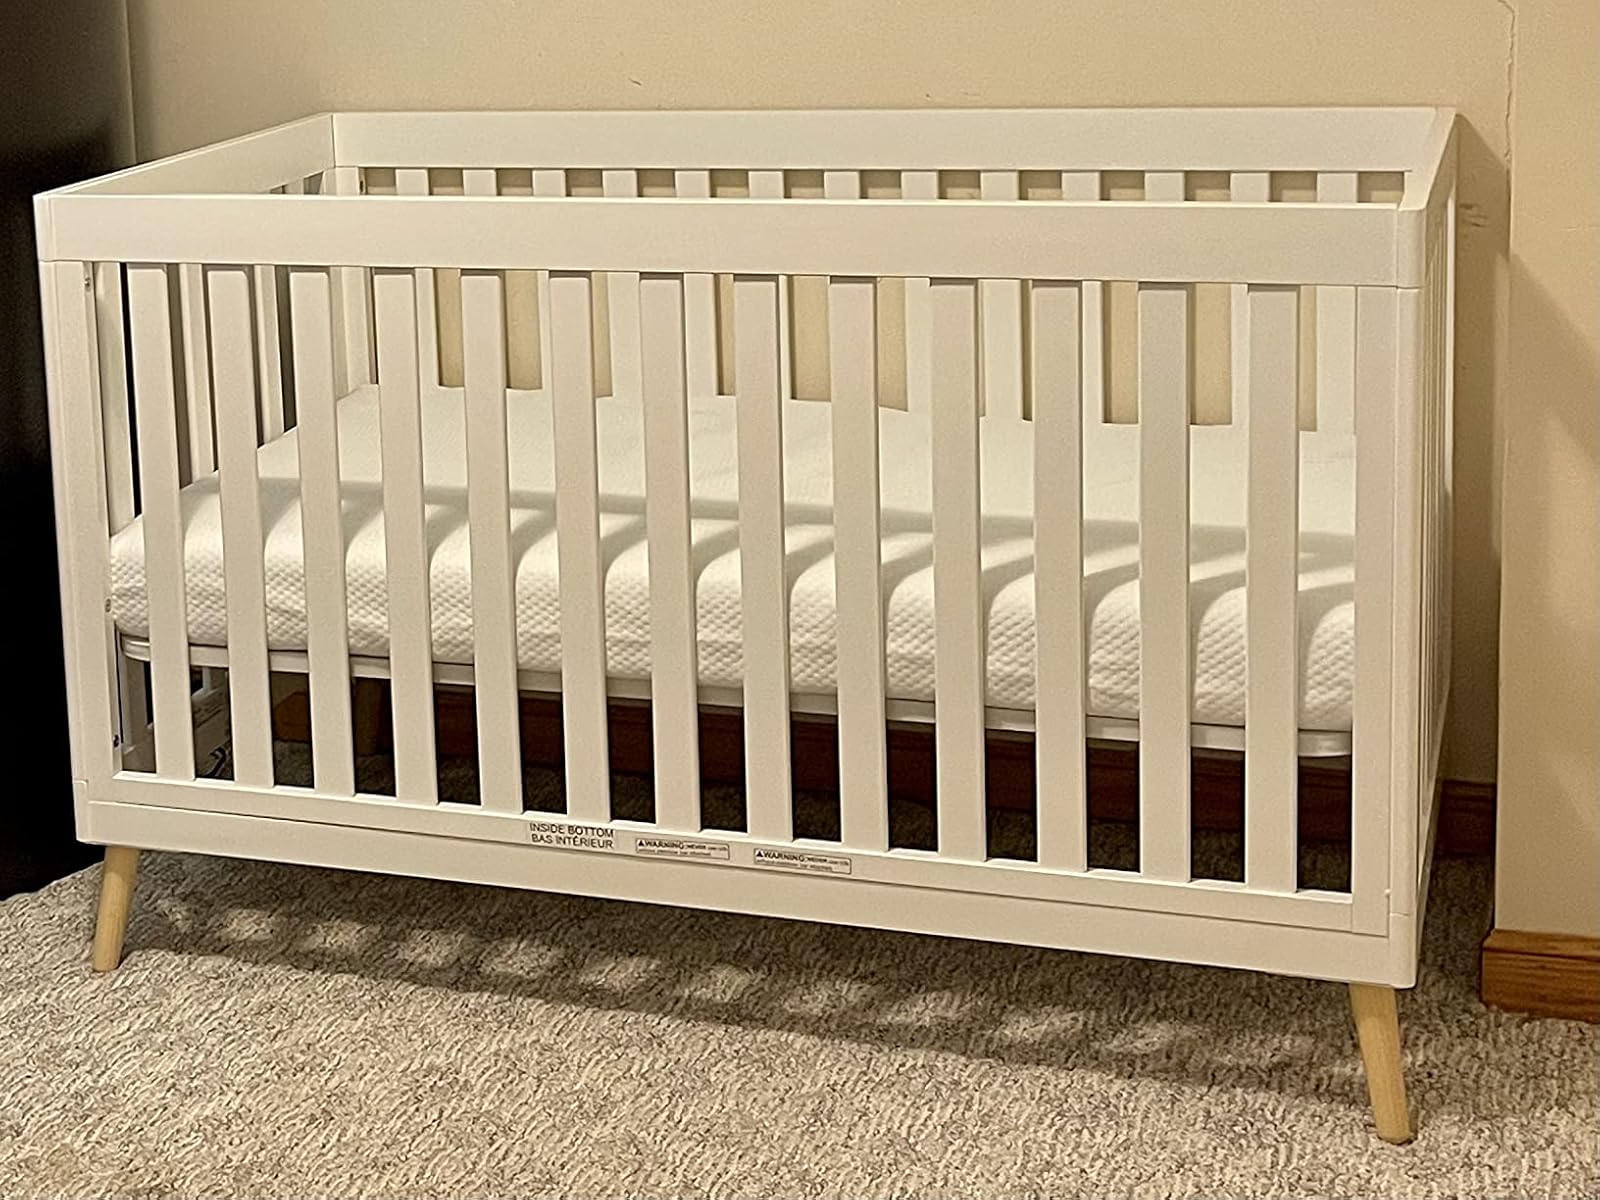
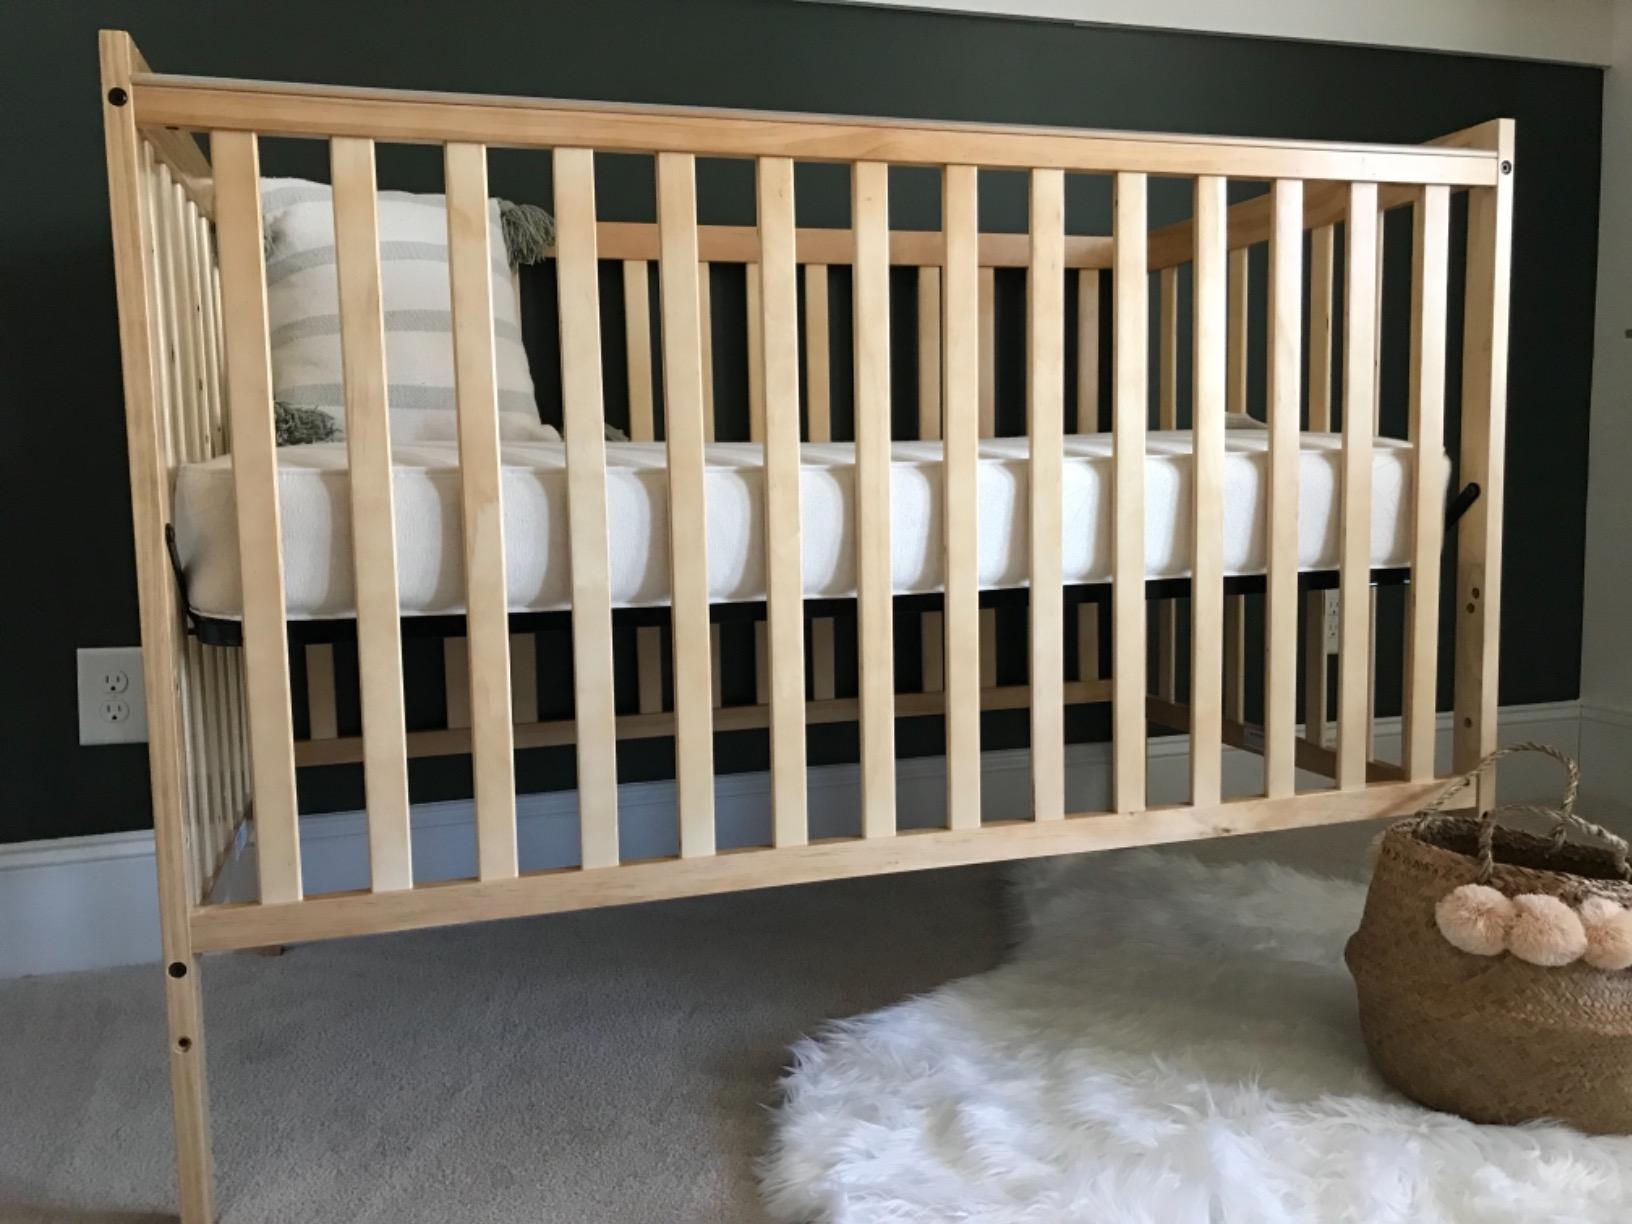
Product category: products_crib
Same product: no